Franklin Delano Roosevelt High School (Hyde Park, New York)

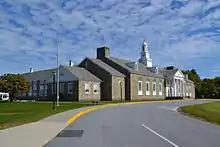
Western and Southern (front) elevations (of Haviland Middle School)

The original high school building (now Haviland Middle School) was built on land donated to the town by local farmer Ben Haviland. Construction began in 1938 and was one of three schools erected as a Depression-era Public Works Administration project in Hyde Park.